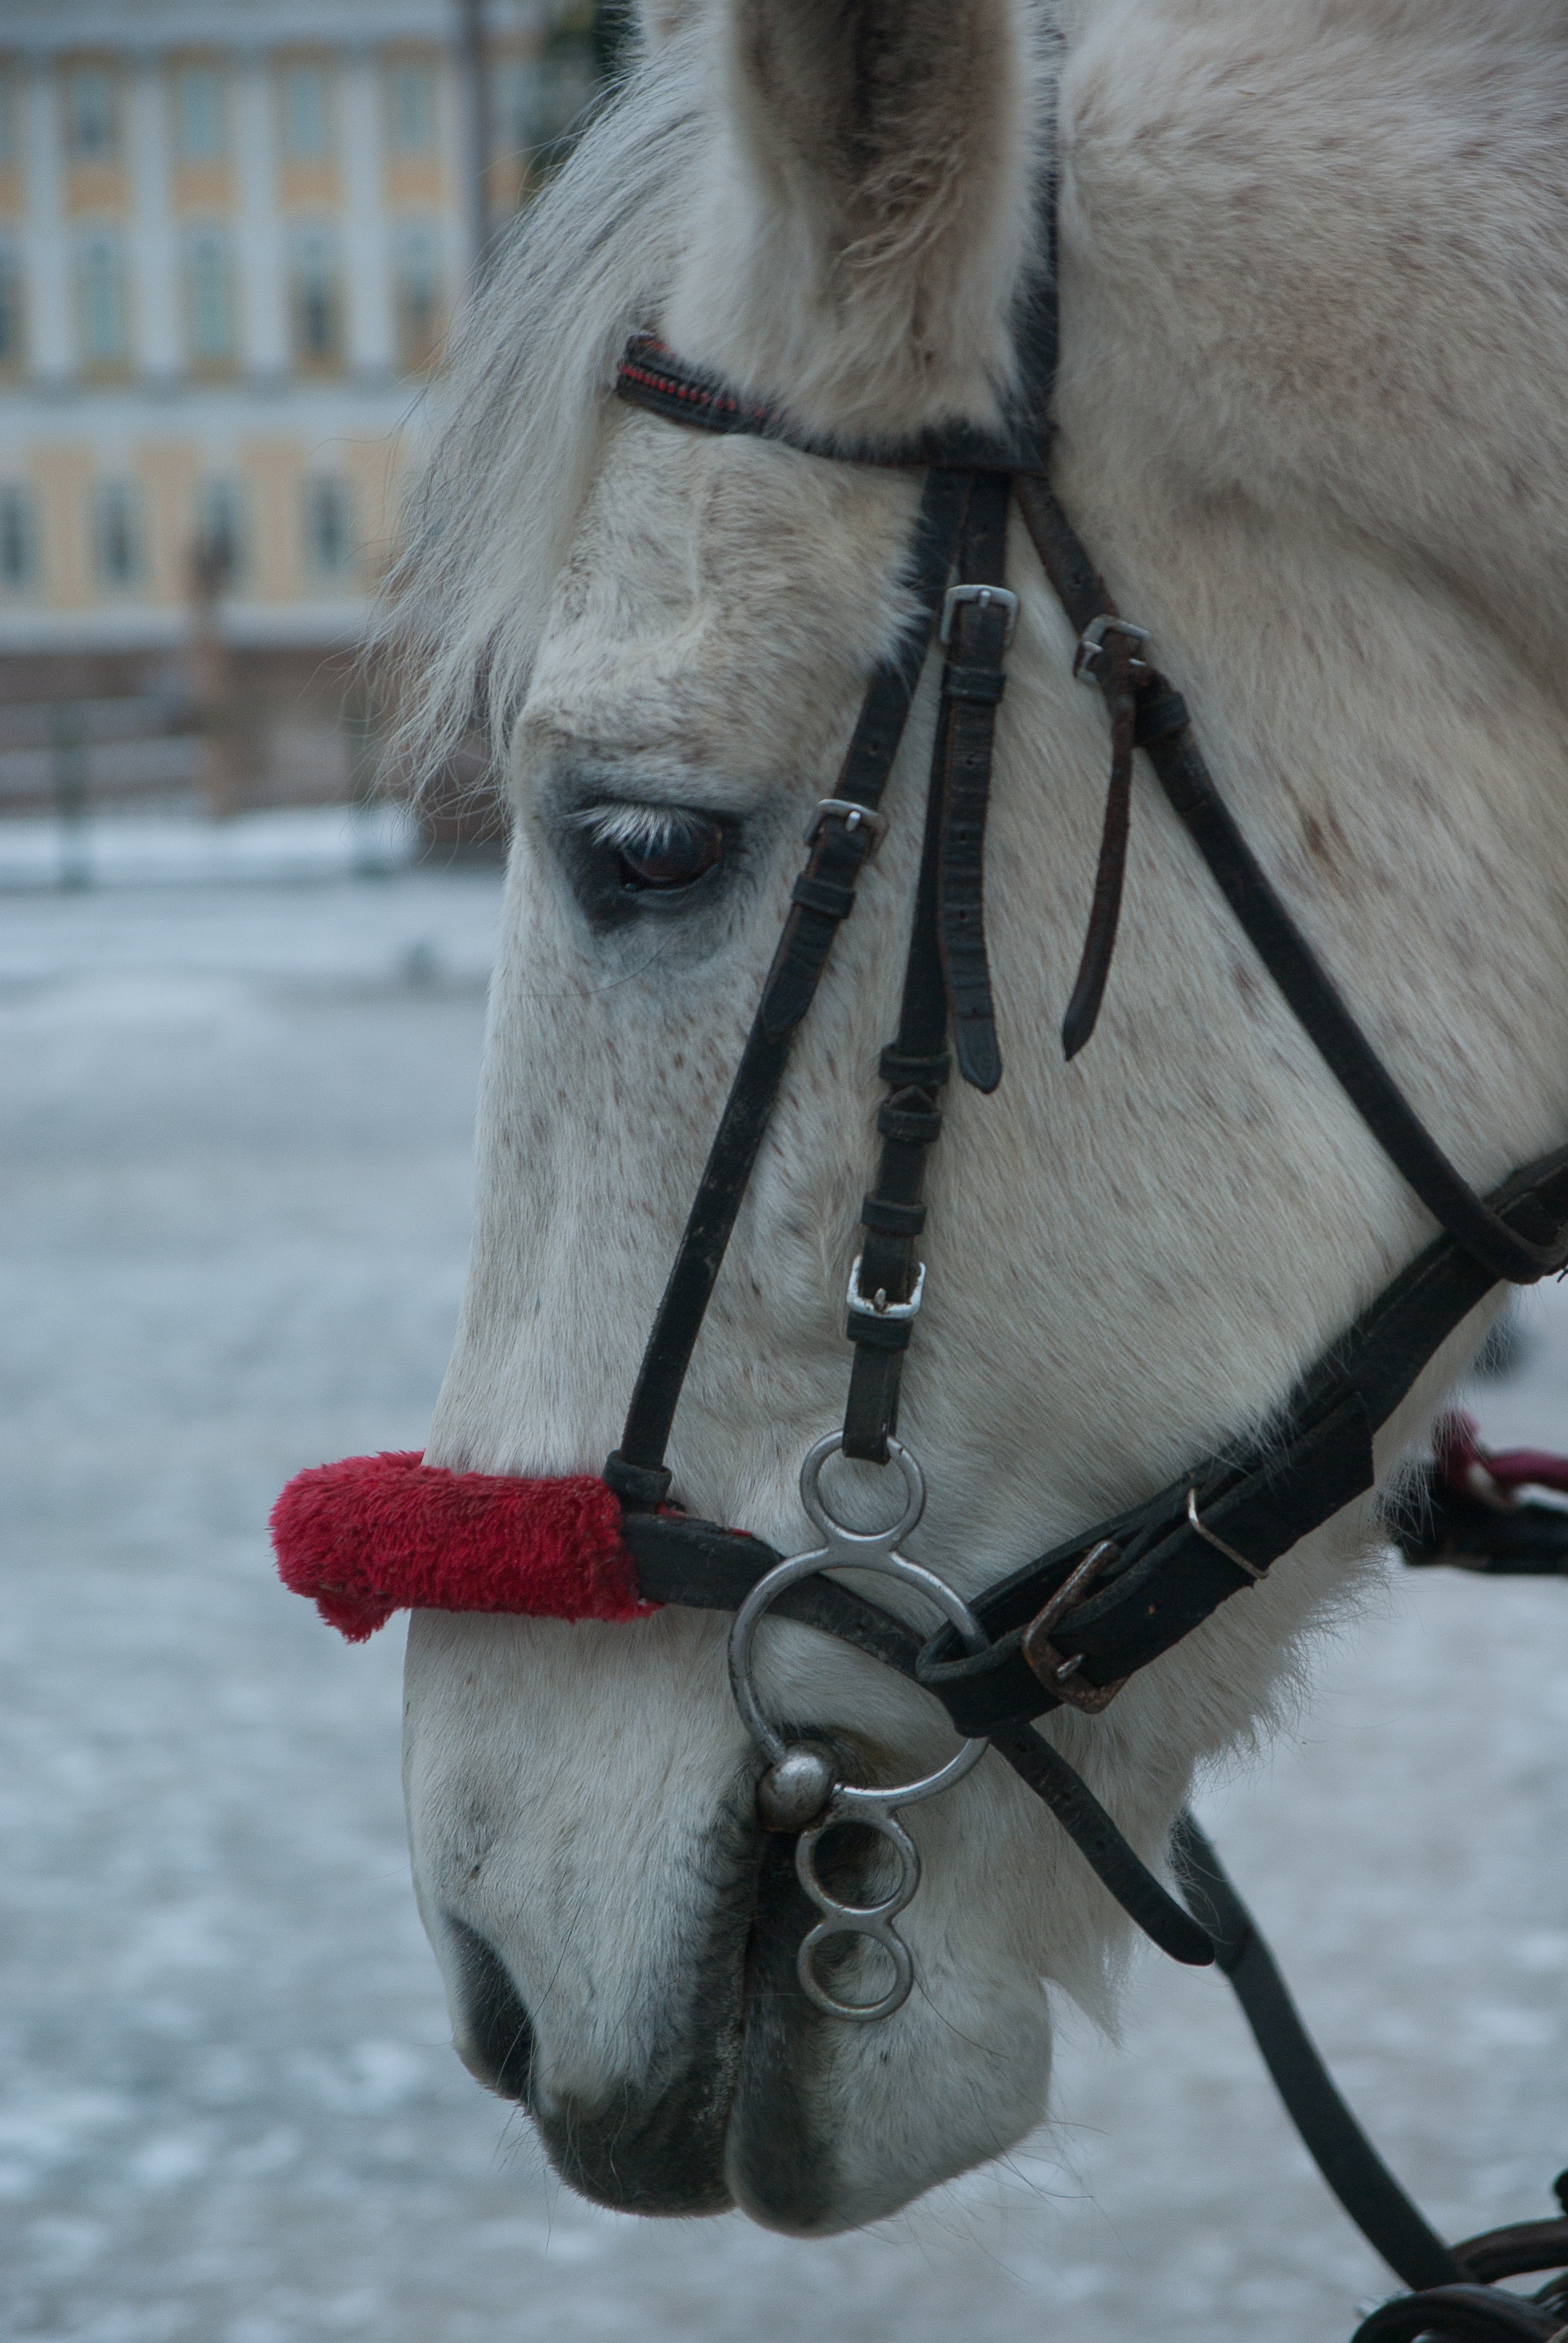
winter, horse, rein, mammal, mane, equestrian, bridle, harness, halter, horse like mammal, horse harness, horse tack